Pummay

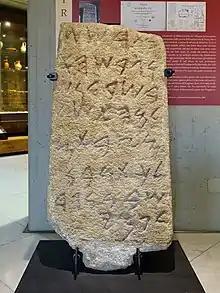
The Nora Stone; the last line is 𐤋𐤐𐤌𐤉, thought to mean "[dedicated] to Pummay."

Pummay (Phoenician: 𐤐𐤌𐤉, "Pūmay"; 𐤐𐤏𐤌𐤉 "Pū(ġ)‘may") is a putative Phoenician deity of whom little is known. Pummay is attested to primarily in theophoric names, such as that of Pygmalion of Tyre. Because so little is known about the deity, scholars are unable to assert what Pummay's tutelary function was or what he was associated with. In the context of the legend of Dido and the founding of Carthage, certain scholars opine that Pummay was also worshipped by ancient Cypriots.